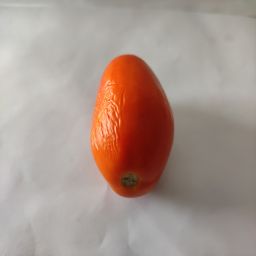
Crop: Tomato
Quality: Ripe